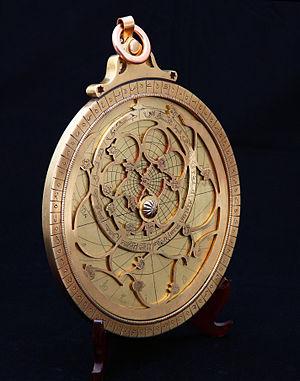
Astrolabe plat iranien, fabriqué à Tabriz en 2013 par Jacopo Koushan. Fait en cuivre. C'est un outil astronomique ancien. Photographie
L'astrolabe planisphérique, communément appelé astrolabe, est un instrument astronomique d'observation et de calcul analogique. Instrument aux fonctions multiples, il permet notamment de mesurer la hauteur des étoiles, dont le Soleil, et ainsi de déterminer l'heure de l'observation et la direction de l'astre. Sa conception, dont les origines remontent à l'Antiquité, perfectionnée par les civilisations arabes, s'appuie sur une projection plane de la voûte céleste et de la sphère locale, dite projection stéréographique.